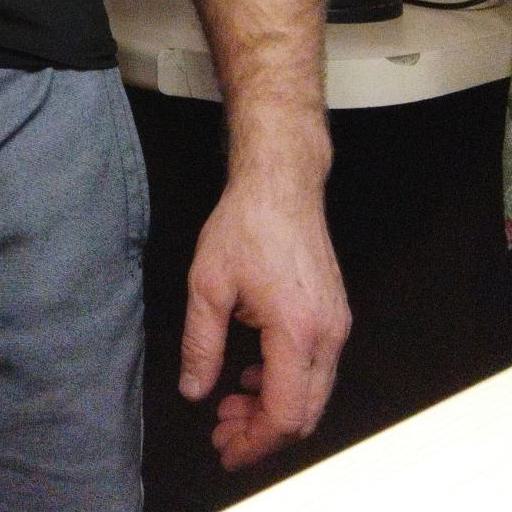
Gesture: no_gesture